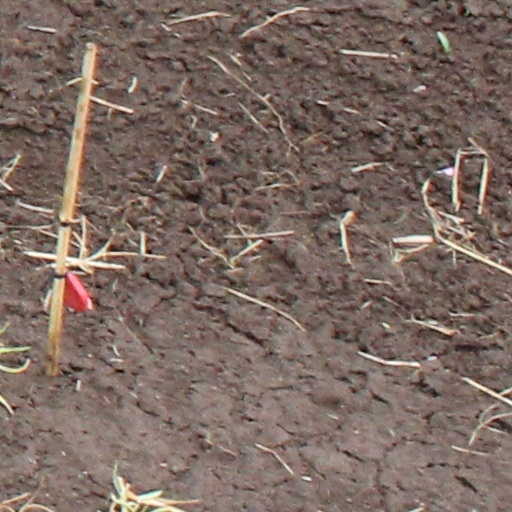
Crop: wheat